Cressbrook Dale

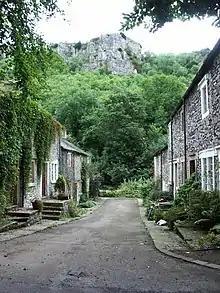
Ravensdale Cottages

The sequence of limestones in Cressbrook Dale make it an important geological site. The layers were deposited in a warm shallow sea in the Brigantian stage of the Carboniferous period (around 330 million years ago). The Carboniferous Limestone contains important fossils. Several layers of volcanic rock show that volcanoes were once active in Derbyshire.